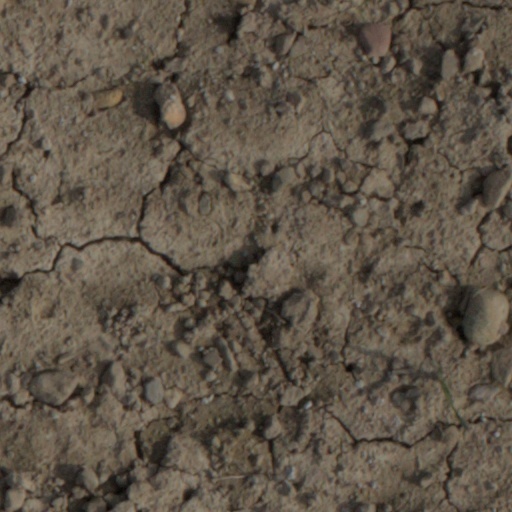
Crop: wheat